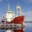
Label: ship